Knight Estate

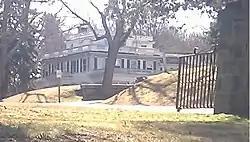

The Knight Estate is a historic estate in Warwick, Rhode Island, that is home to the Knight Campus of the Community College of Rhode Island. Developed as a country estate for a family of industrialists and later donated to the state, the main house and its outbuildings were listed on the United States National Register of Historic Places in 1984.